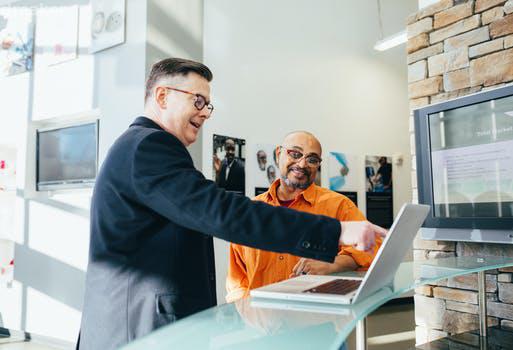
Label: Watermark